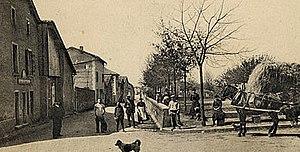
Saint-Priest (69)
Saint-Priest est une commune française de la métropole de Lyon, située dans l'Est lyonnais. Cette situation privilégiée, à seulement une dizaine de kilomètres du centre de Lyon, fait de la localisation de la ville un atout économique très important. En effet, elle se trouve au carrefour de deux axes de communication majeurs en Europe : un axe nord-sud reliant Londres au sud de l'Espagne, et un axe est-ouest reliant la façade atlantique à l'Europe Centrale.
Saint-Priest est une commune française du sud-est de la France située dans la collectivité territoriale de la Métropole de Lyon en région Auvergne-Rhône-Alpes. Ses habitants sont appelés les San-Priods.